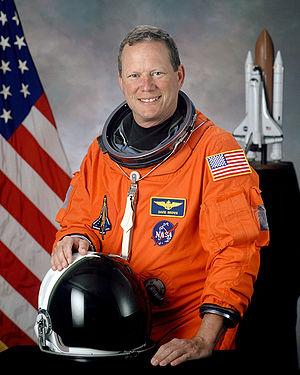
David McDowell Brown est un astronaute américain né le 16 avril 1956 et décédé le 1ᵉʳ février 2003 dans la désintégration de la navette spatiale Columbia lors de sa rentrée atmosphérique.
Septembre